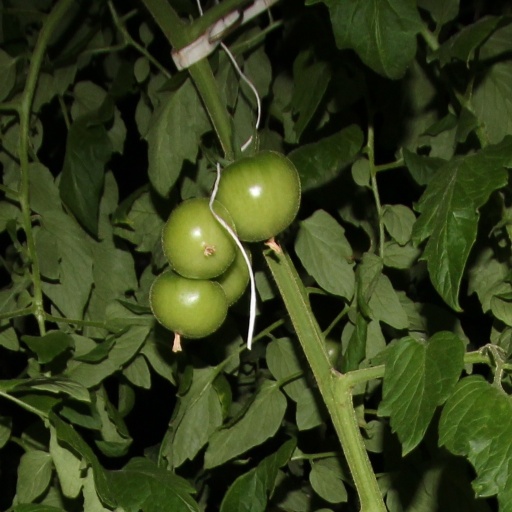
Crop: tomato